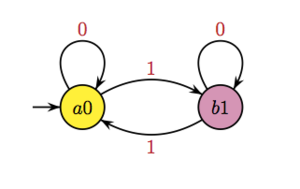
Automate de la suite de Prouhet-Thue-Morse
En mathématiques, en informatique théorique, en combinatoire des mots et ses applications, la suite de Prouhet-Thue-Morse, également appelée suite de Thue-Morse, est une suite binaire. Elle commence par :